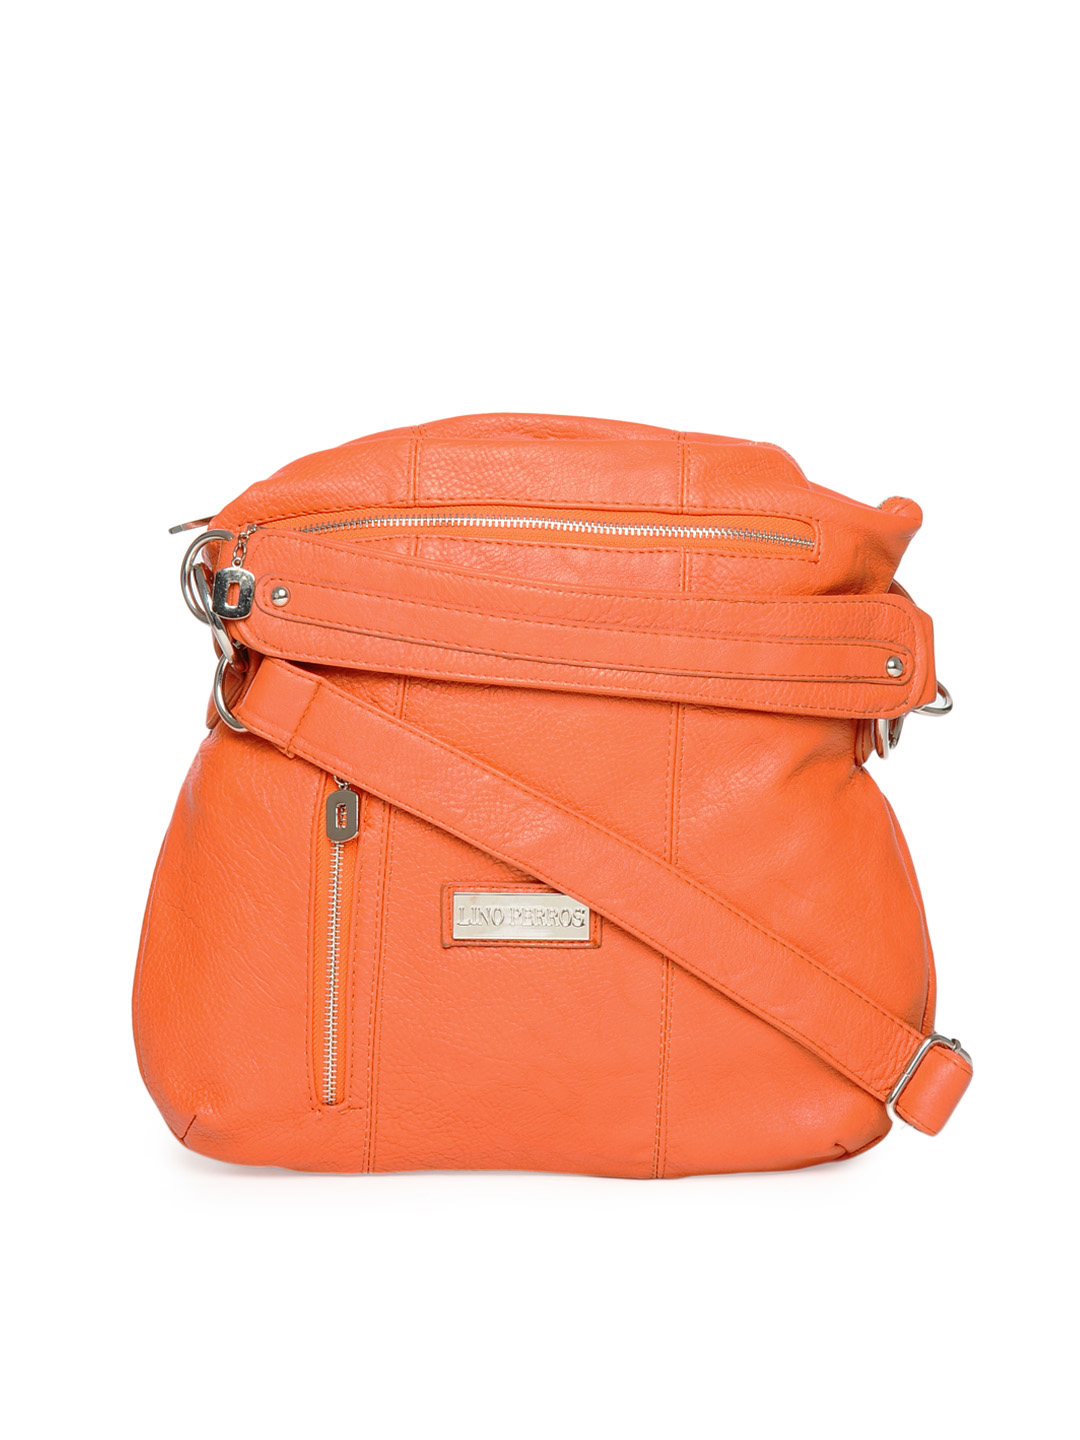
Lino Perros Women Orange Handbag
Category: Accessories / Bags / Handbags
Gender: Women
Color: Orange
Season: Summer 2012
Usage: Casual